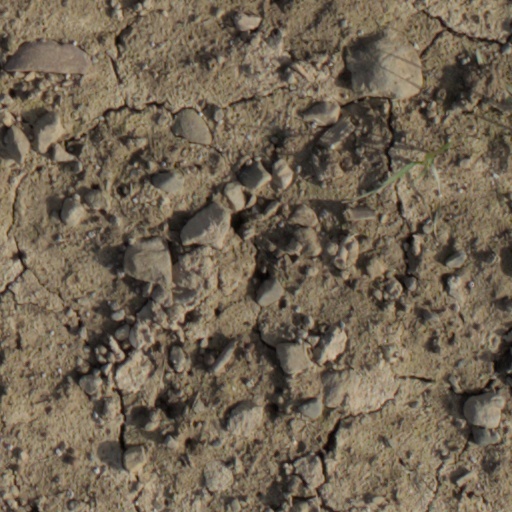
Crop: wheat